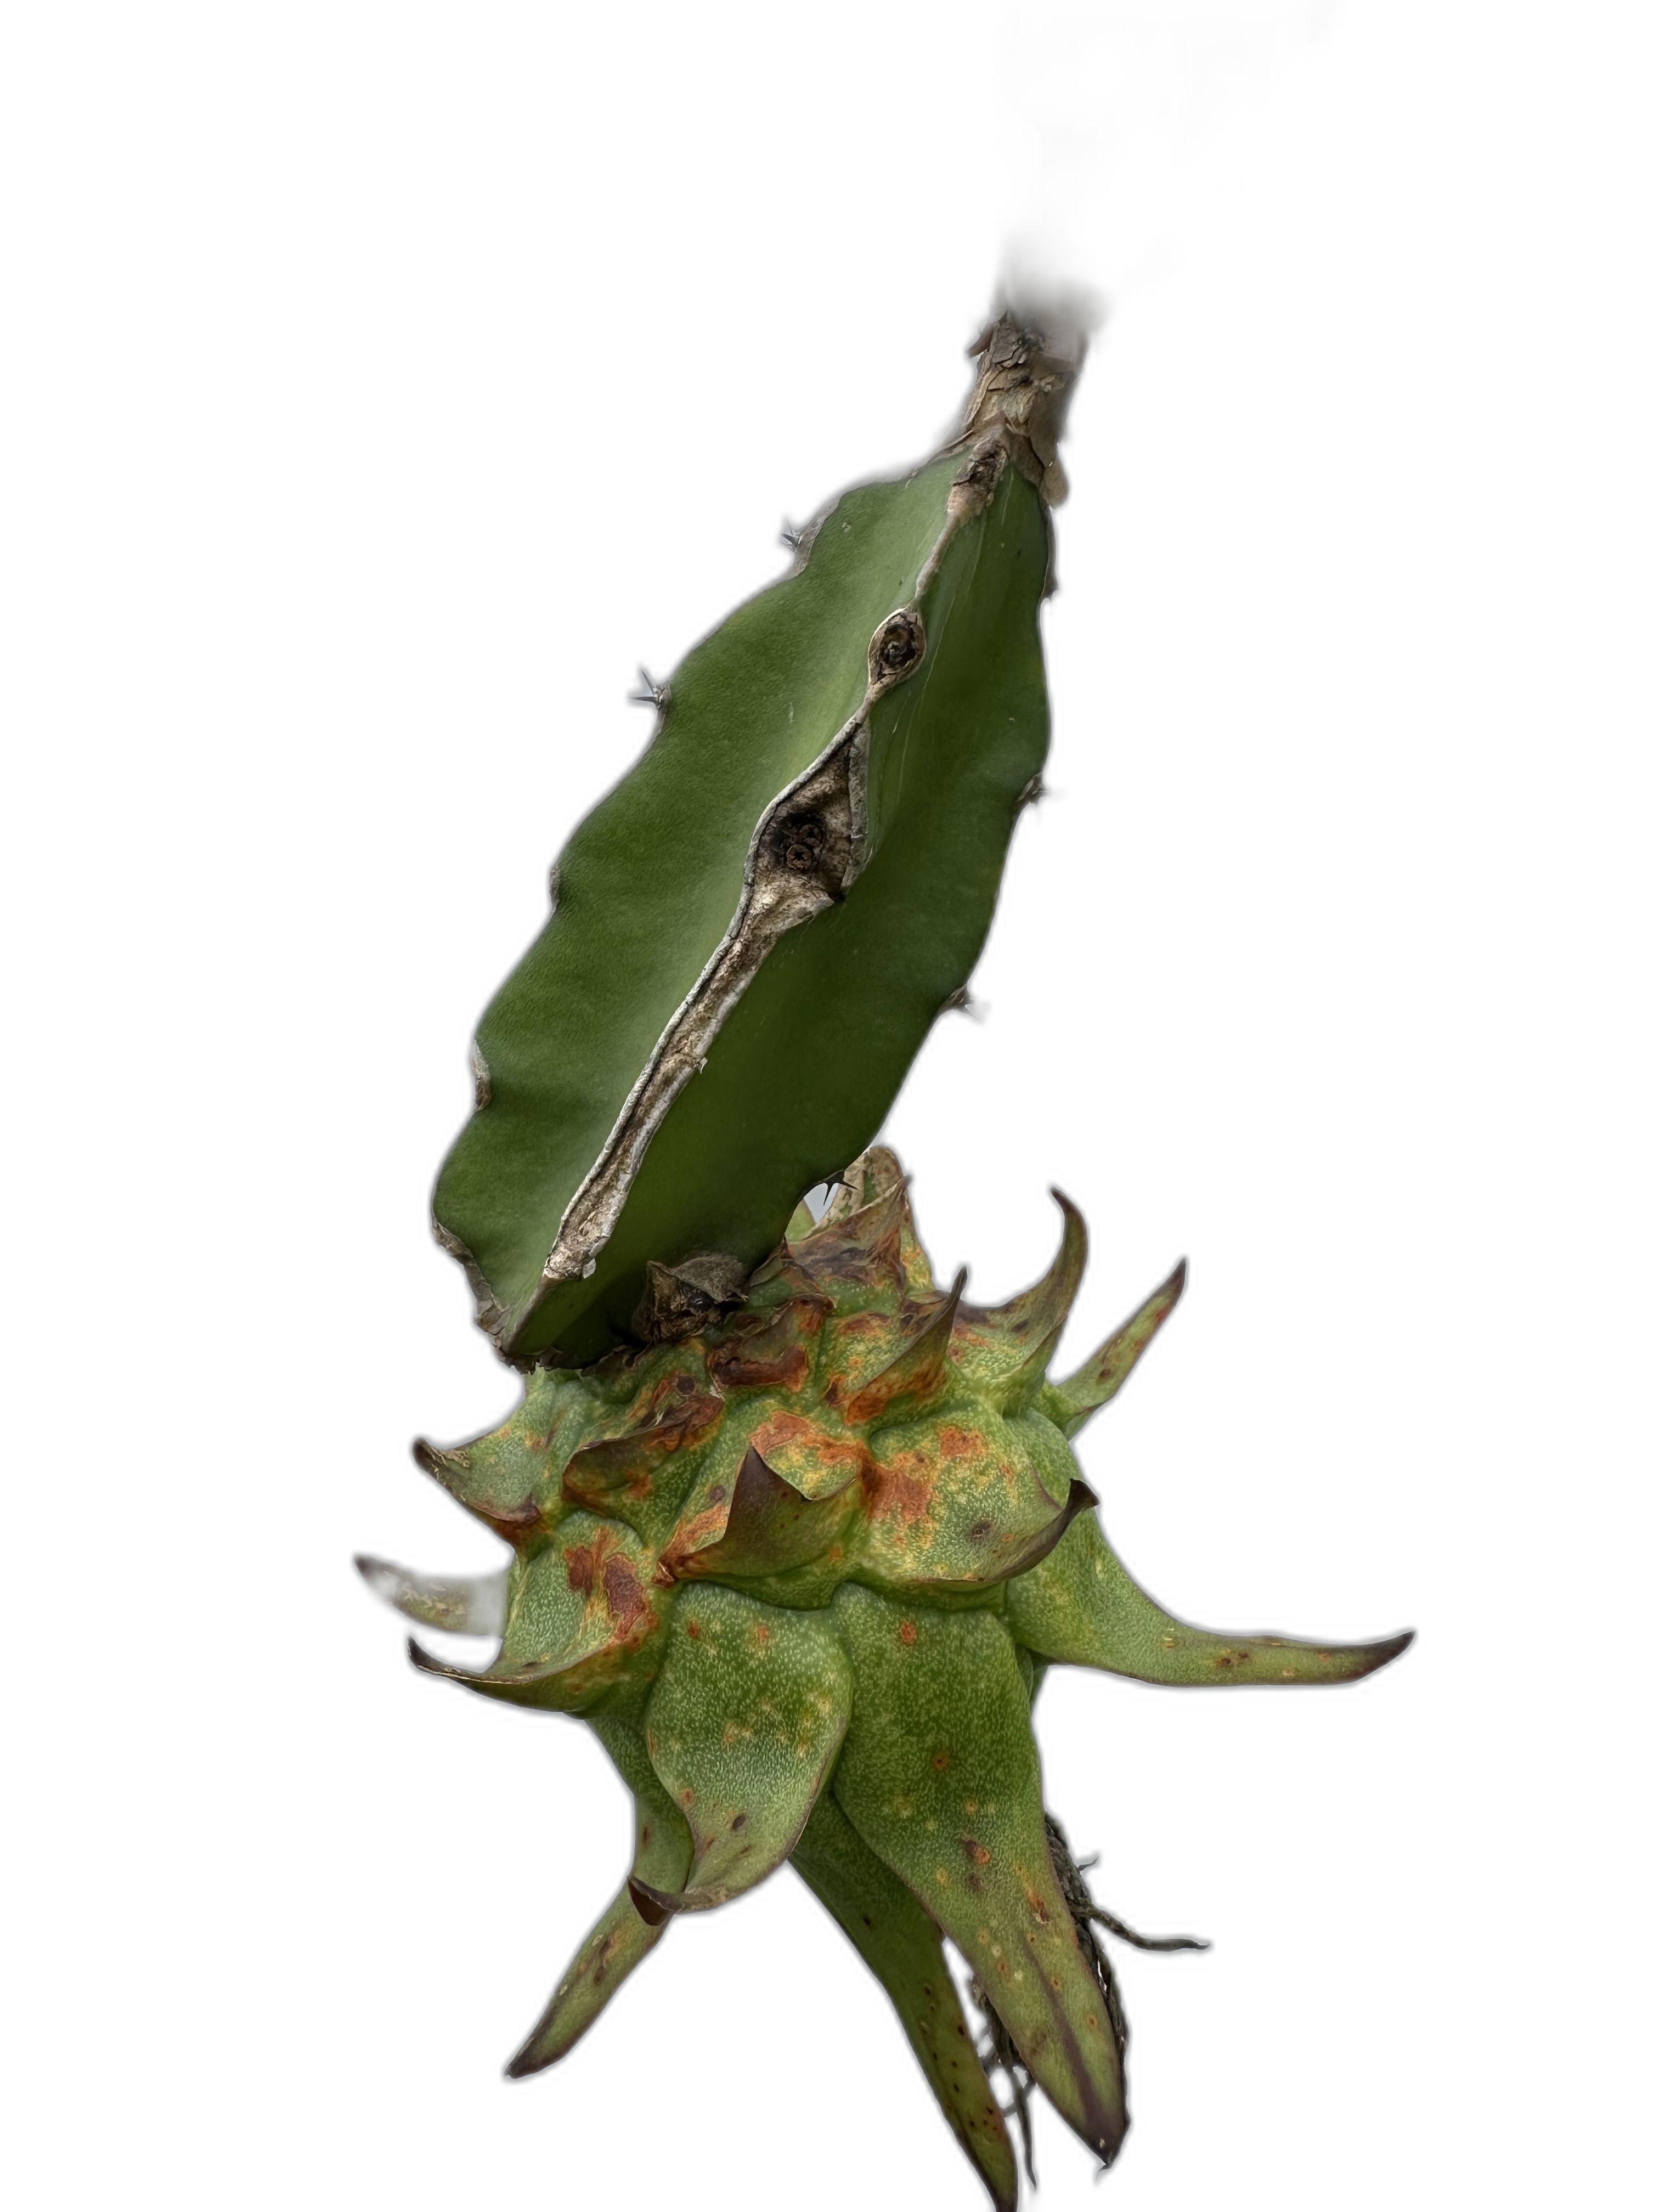
Label: Good fruit